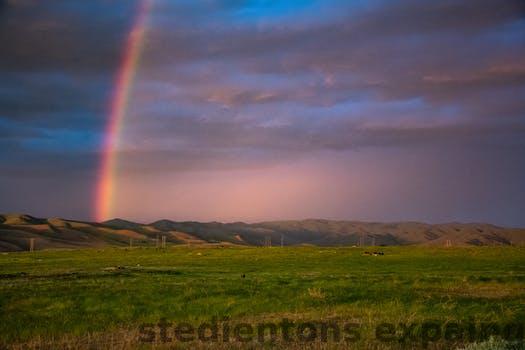
Label: Watermark